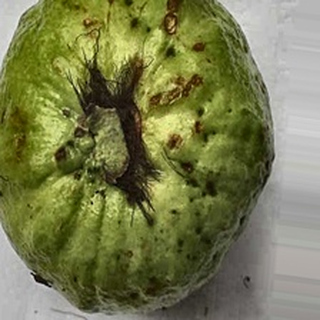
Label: guava_anthracnose